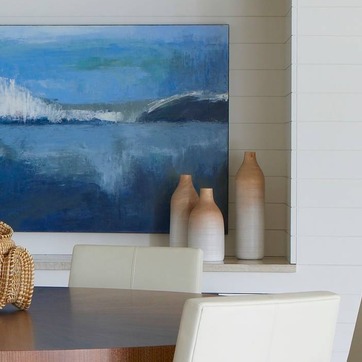
Material: ceramic